Sir Roger Palmer, 5th Baronet

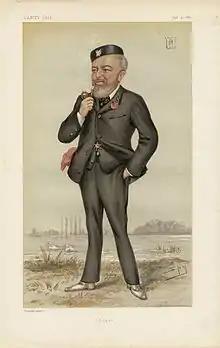
Sir Roger Palmer caricatured by Spy in Vanity Fair, 1880

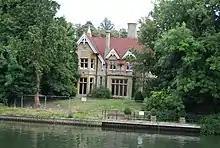
Glen Island House, Taplow

Lieutenant-General Sir Roger William Henry Palmer, 5th Baronet (1832–1910) was a senior officer in the British Army and the Anglo-Irish Conservative MP for Mayo. Sir Roger was the last of the Palmer baronets of Castle Lackin, Co. Mayo, who owned, in addition to some 115,000 acres of land, Kenure House, Rush, County Dublin, Castle Lackin in Mayo, Cefn Park in Wrexham and Glenisland House in Maidenhead.